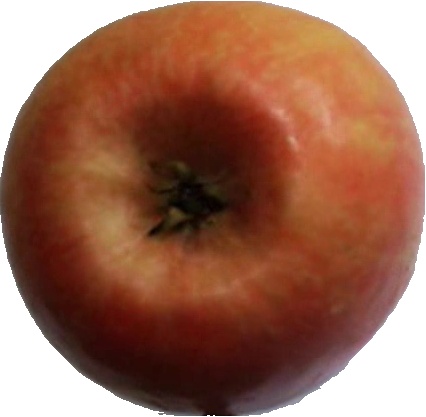
Label: apple_pink_lady_1